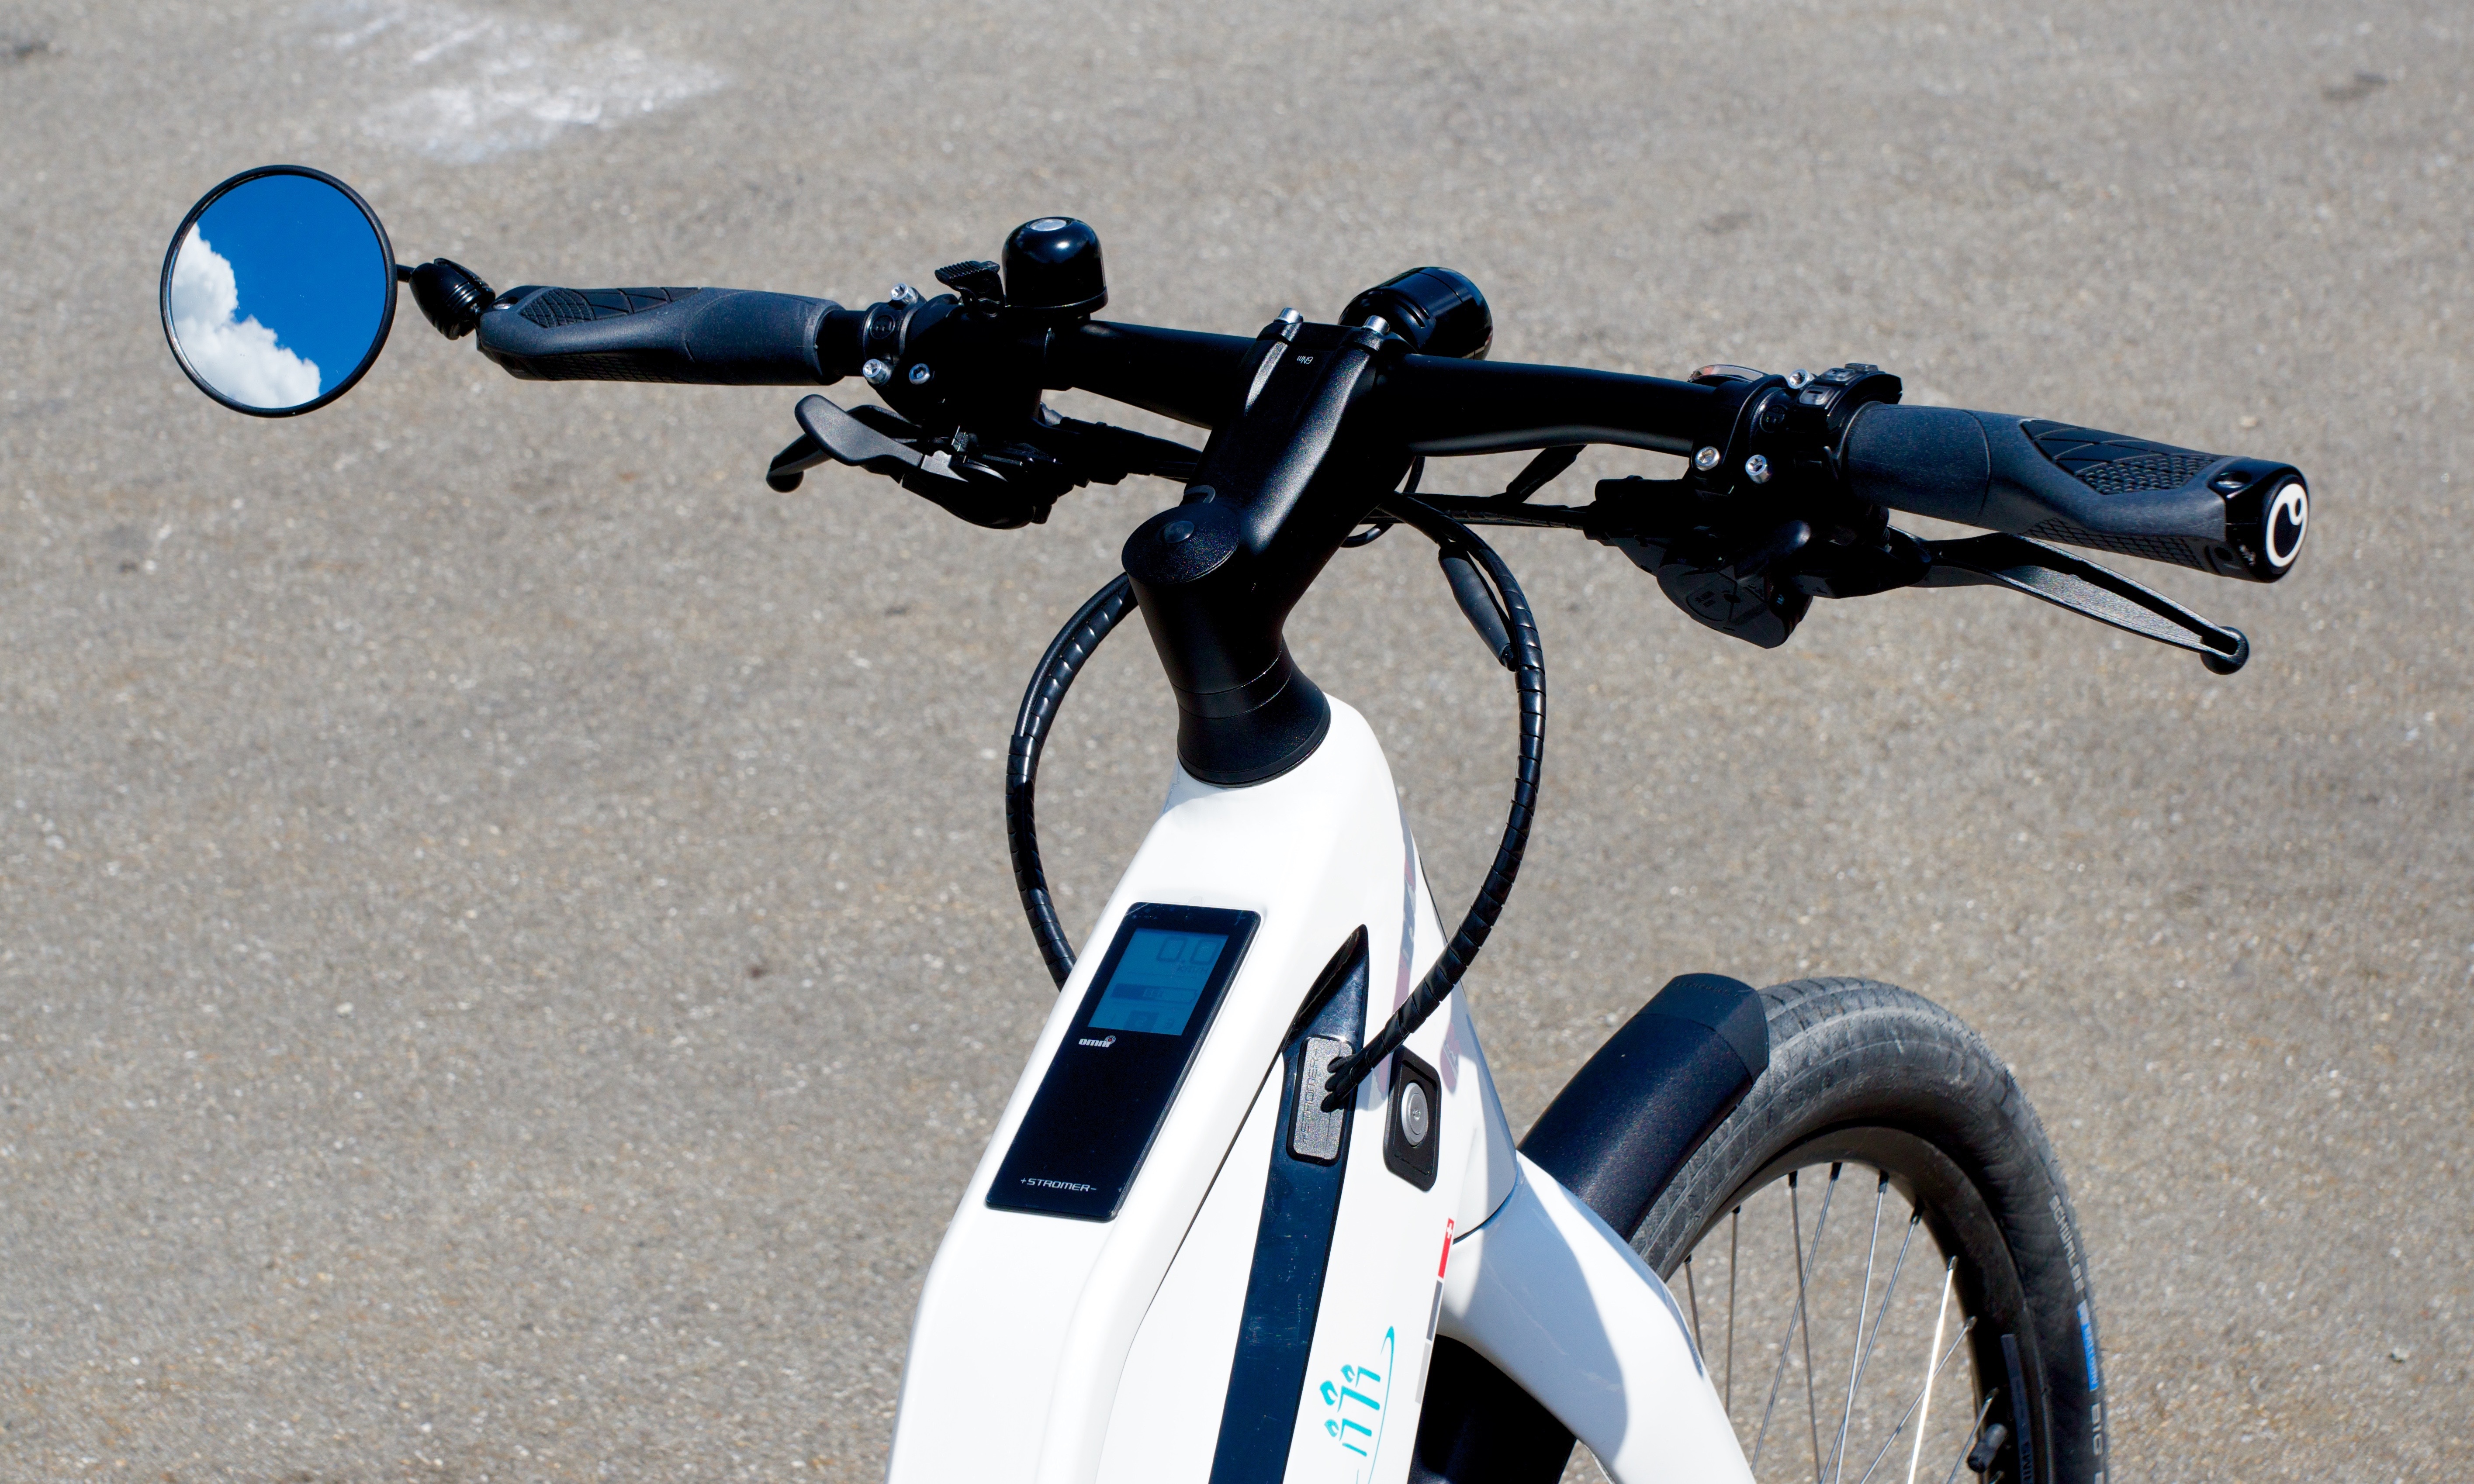
technology, wheel, bicycle, bike, vehicle, blue, modern, sports equipment, mountain bike, freeride, rear mirror, bicycle frame, electric drive, digital display, cycle sport, bicycle motocross, bmx bike, freestyle bmx, road bicycle